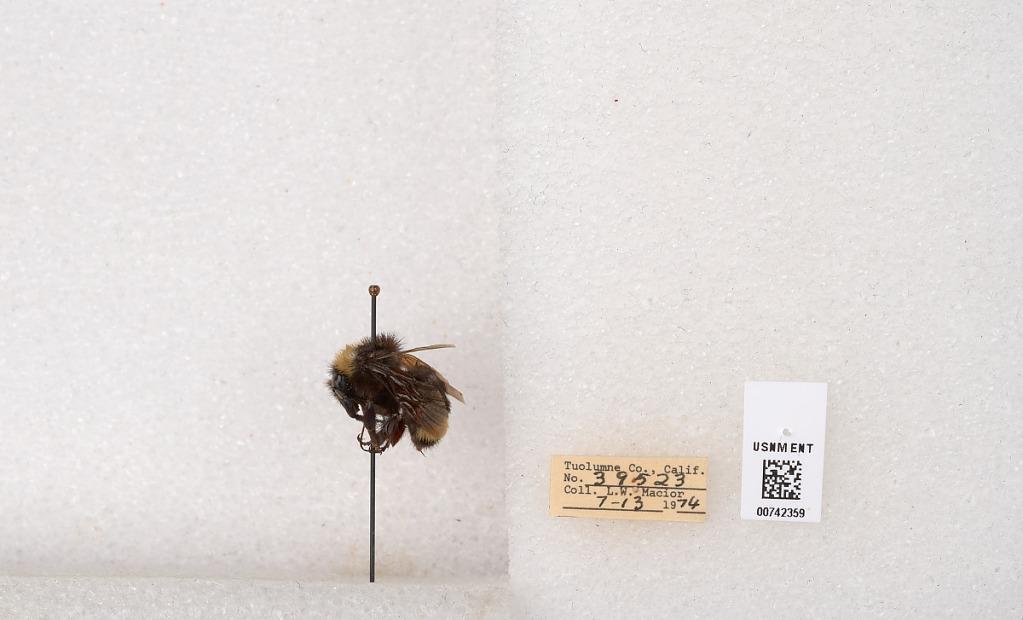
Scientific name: Bombus (Pyrobombus) vosnesenskii Radoszkowski
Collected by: L. Macior
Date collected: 1974-7-13
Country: United States
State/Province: California
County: Tuolumne
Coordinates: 38.0276, -119.955